Gabriela Gajanová

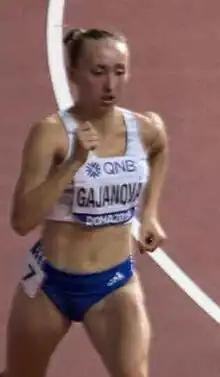
Gajanová in 2019

Gabriela Gajanová (born 12 October 1999) is a Slovak middle-distance runner specialising in the 800 metres. Gajanová won a bronze medal at the 2017 European U20 Championships. She won silver in the 800 metres at the 2024 European Athletics Championships in Rome, Italy.